The Right to Sex

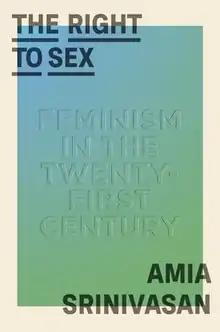
American cover

The Right to Sex (published as The Right to Sex: Feminism in the Twenty-First Century in the United States) is a 2021 collection of non-fiction feminist essays by Amia Srinivasan.